Original Sin (comics)

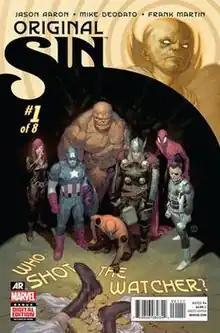
Cover to "Original Sin" #1 (April 2014). Art by Julián Totino.

"Original Sin" is a 2014 comic book storyline published by Marvel Comics. The story features Nick Fury and the Avengers investigating the murder of Uatu the Watcher, only to suffer trauma from what they see in his eyes. They also come into conflict with a group of misled self-appointed investigators led by Black Panther and Punisher.